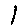
Label: 1